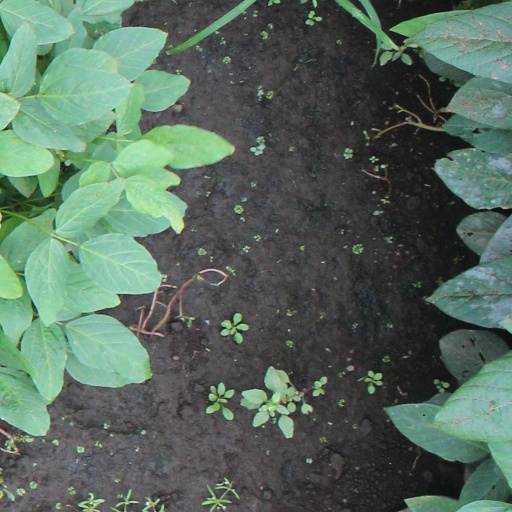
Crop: soybean